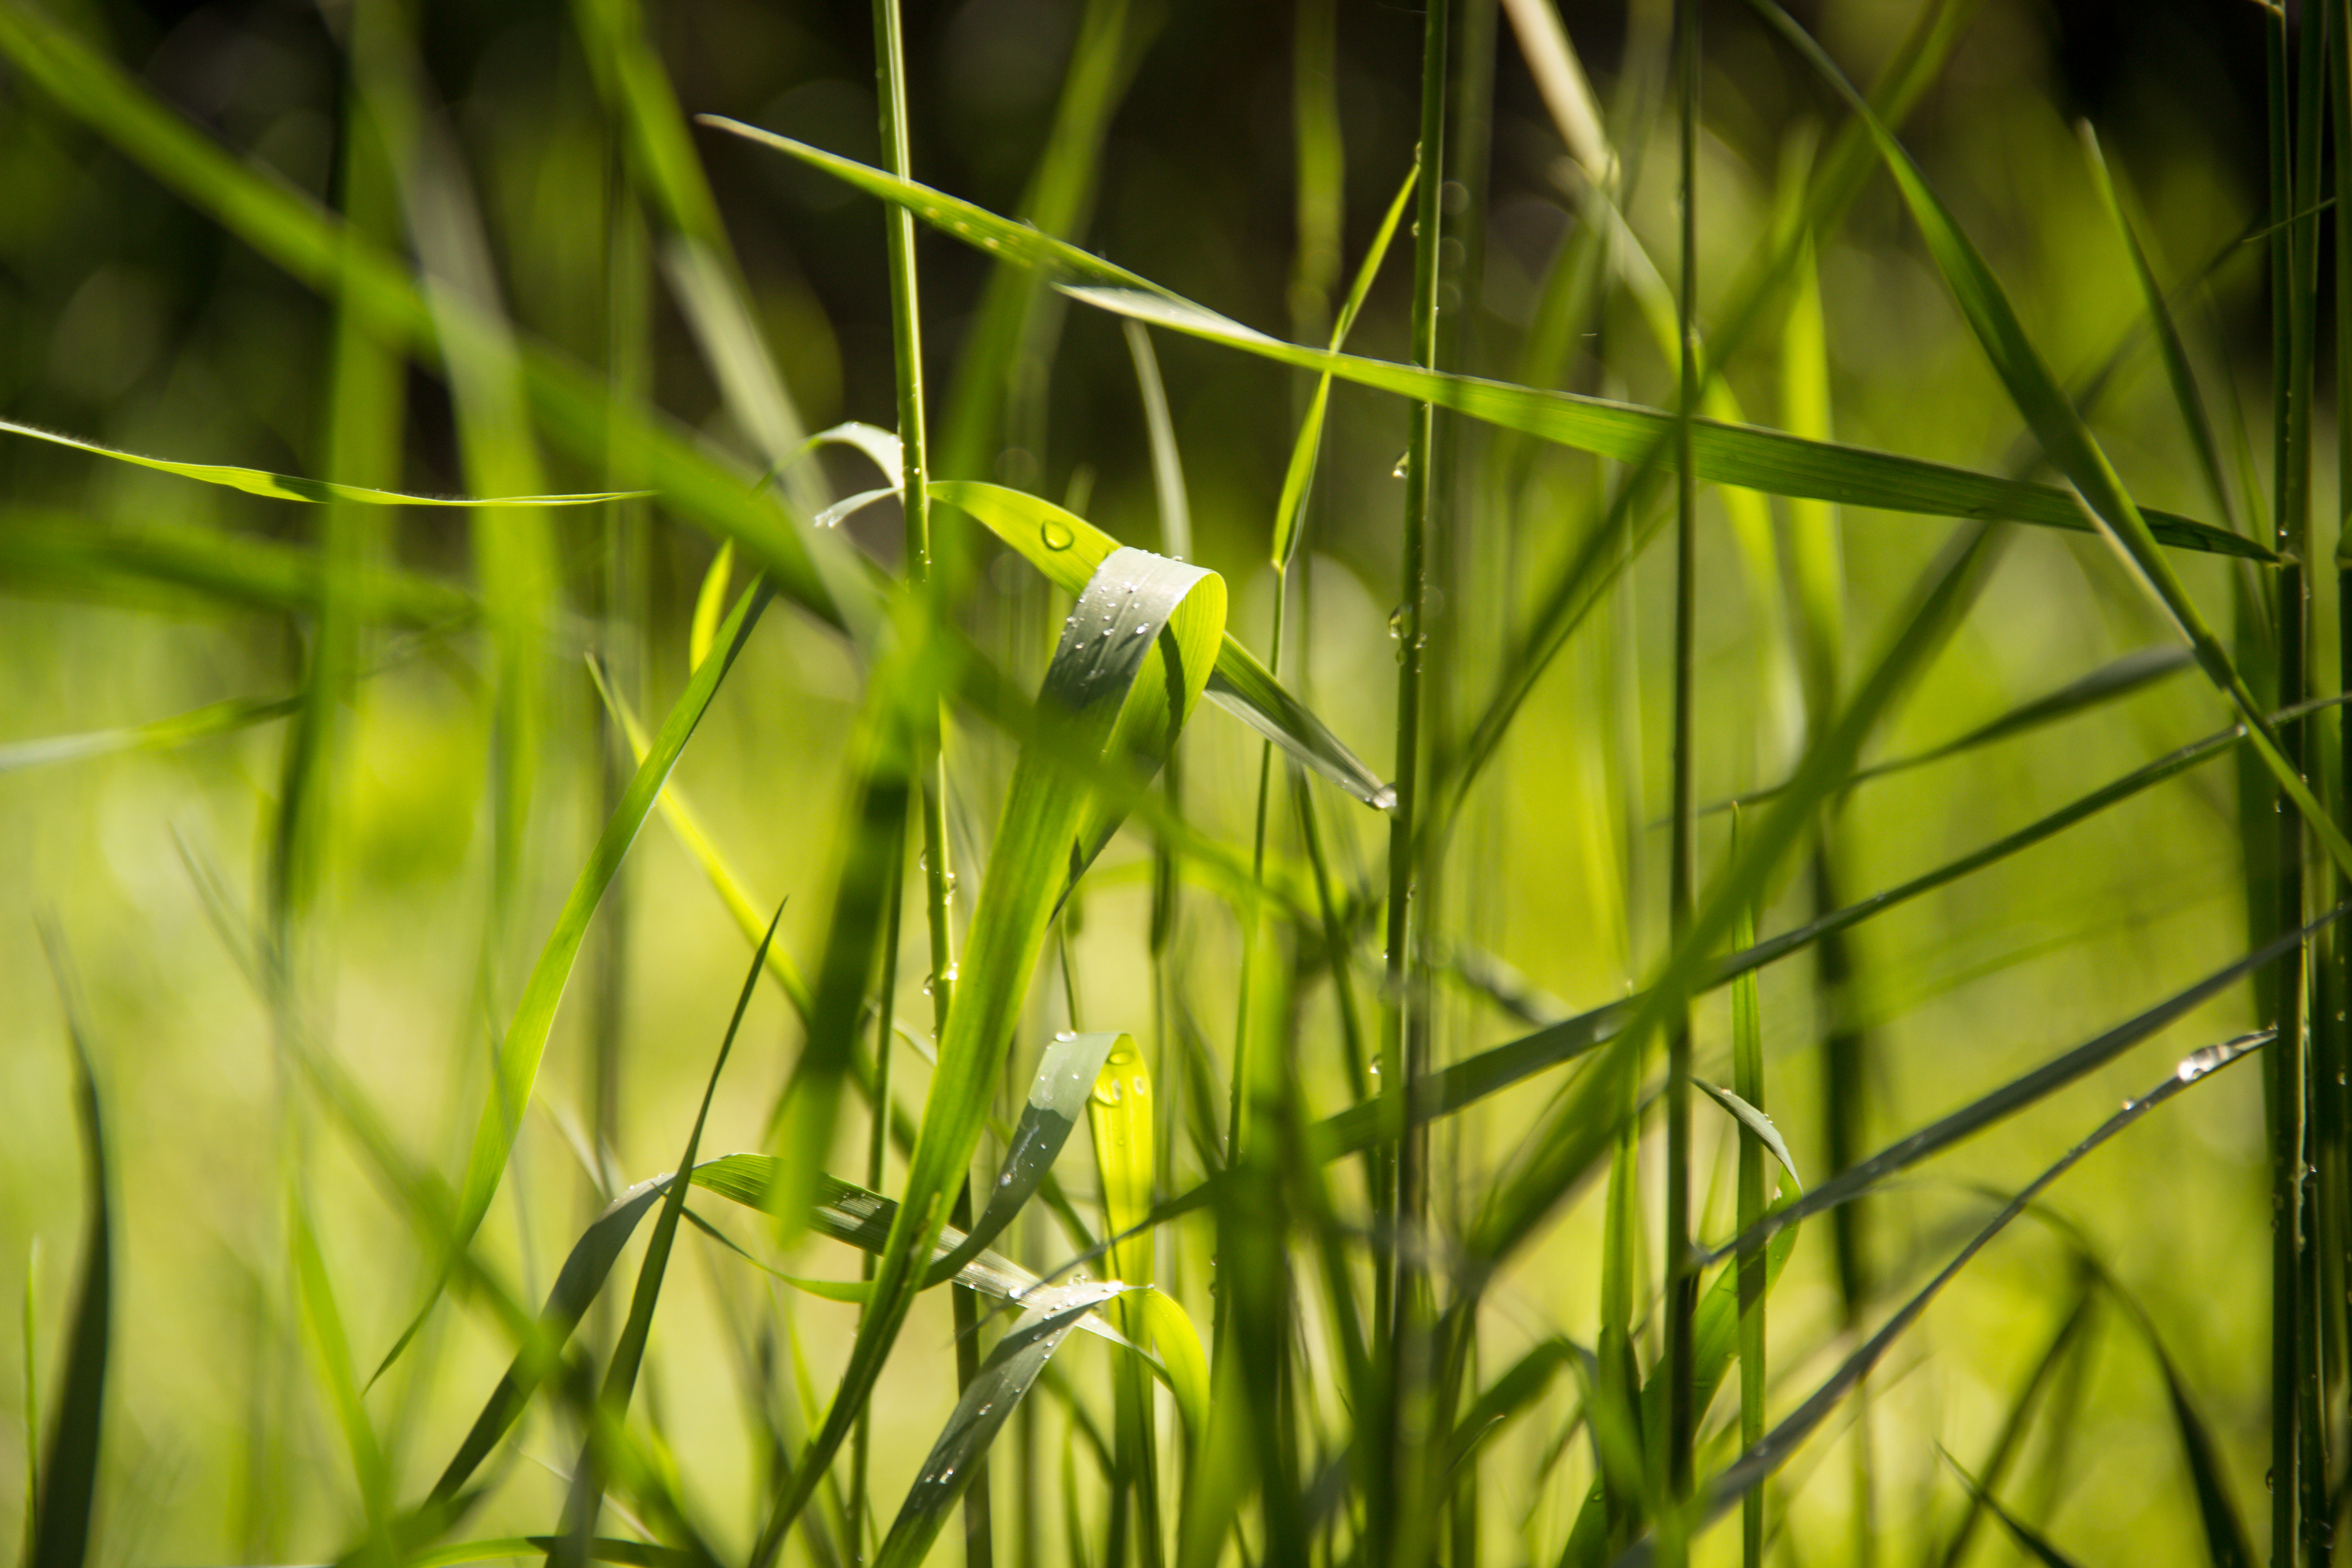
nature, grass, dew, plant, lawn, meadow, sunlight, leaf, flower, green, botany, yellow, flora, fauna, wildflower, close up, drops, drop of water, macro photography, water drops, grass family, plant stem